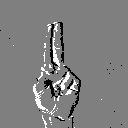
ASL letter: u